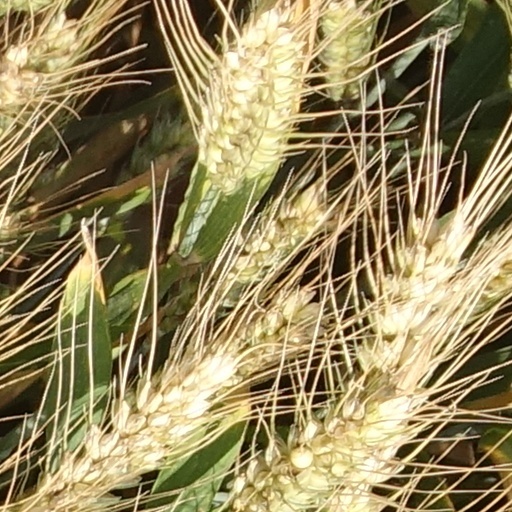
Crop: wheat